Stanisław Julian Ignacy Ostroróg

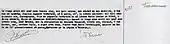
Death certificate of Charles Auguste Varsavaux, photographer at "9bis rue de Londres" in the 9th arrondissement of Paris, who died at the address on 20 April 1935, (Paris Archives). This address happens to be the original photographic studio of Count Stanisław Julian Ostroróg, senior (1830–1890) and later the studio of his son.

Finally, the "Lucien" and "Waléry" pseudonyms became associated with the name of "Charles Auguste Varsavaux" (1866–1935), another French photographer, who took over the former "Walery" premises in "rue de Londres" after Ostroróg died in 1929. There is no suggestion that the two men ever cooperated. The Bibliothèque nationale de France cautions against confusing Ostroróg junior with "Lucien Varsavaux, dit Walery". Warsavaux also produced erotica, presumably to cash in on the notoriety of the address and himself died on 20 April 1935, but there remains the outside possibility that his was yet another pseudonym of Ostroróg junior, playing on the last name's association with "Warsaw". The insinuation by Varsavaux has led some to believe that Ostroróg himself died in 1935. However, an alleged Varsavaux descendant, among others, dispute this theory, as does the Varsavaux death certificate, pictured here.